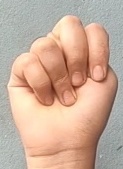
ASL sign: N